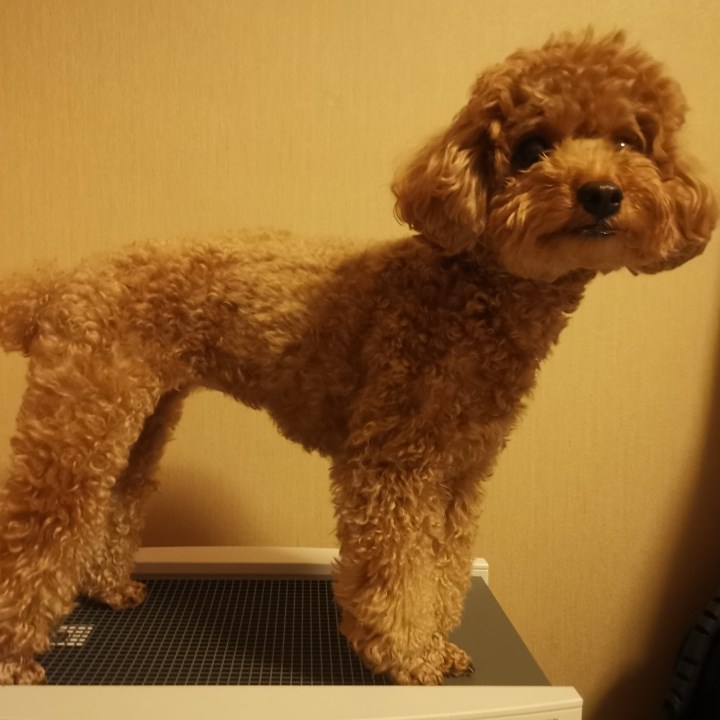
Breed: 7449-n000128-teddy